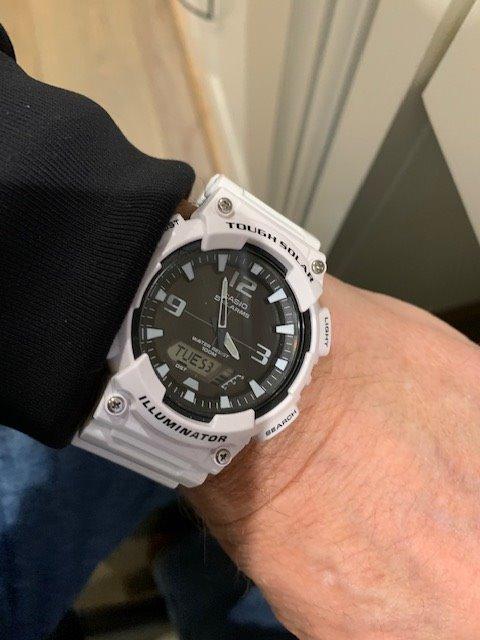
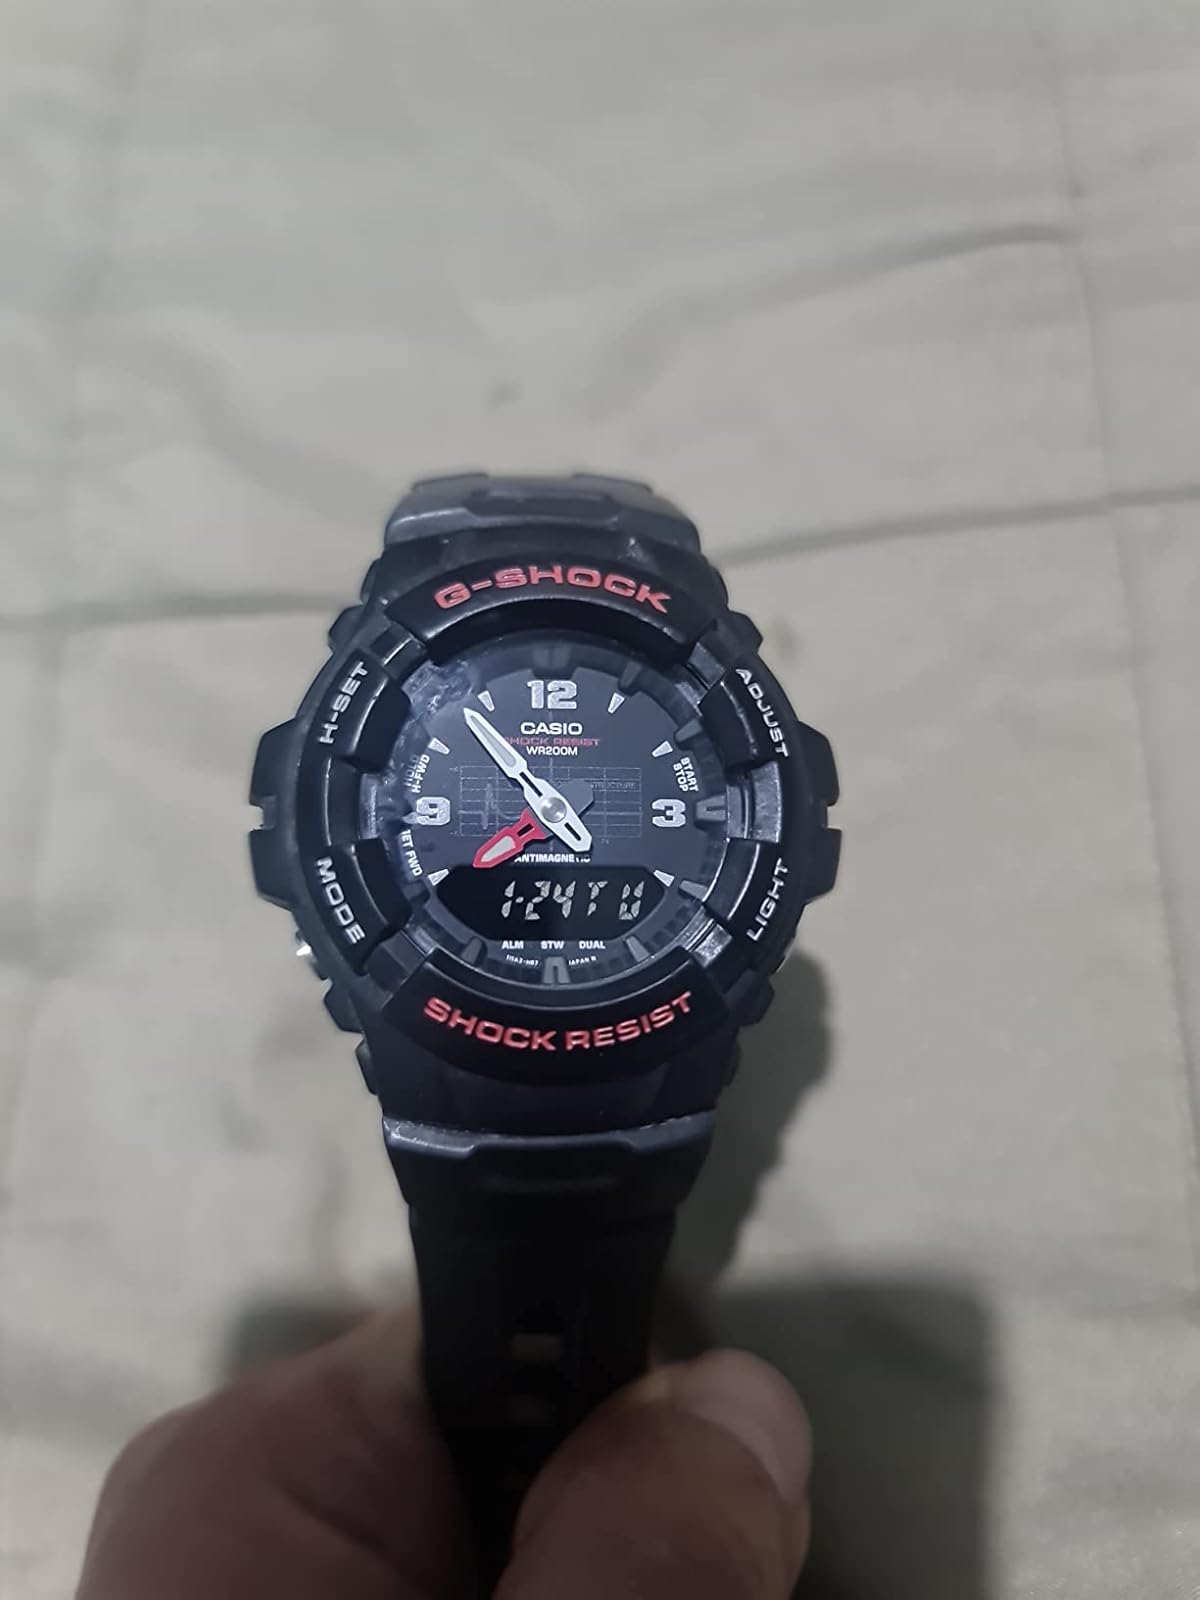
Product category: accessories_watch
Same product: no